Christian McCaffrey

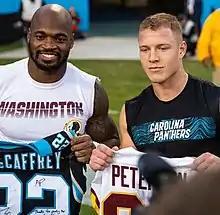
Adrian Peterson and McCaffrey exchanging jerseys after a game against the Washington Redskins, 2019

In Week 1 against the Los Angeles Rams, McCaffrey rushed 19 times for 128 yards and two touchdowns and caught 10 passes for 81 yards as the Panthers lost 27–30. He played every offensive snap and became the first player to post 10 or more receptions and 120 or more rushing yards in two career games. After losing All-Pro quarterback Cam Newton in Week 2, the Panthers beat the Arizona Cardinals 38–20 in Week 3, where McCaffrey rushed 24 times for 153 yards with a career long 76-yard touchdown and caught three passes for 35 yards. In Week 4 against the Houston Texans, McCaffrey rushed 27 times for 93 yards and one touchdown and caught 10 passes for 86 yards in the 16–10 win. In the game, McCaffrey generated 179 yards of offense while the rest of his team only generated 118 yards of offense. During Week 5 against the Jacksonville Jaguars, McCaffrey bested his career long rushing touchdown set in Week 3 with an 84-yard touchdown run. This also set a Panthers record for longest touchdown run. He finished with 176 rushing yards and 2 rushing touchdowns along with 61 receiving yards and 1 receiving touchdown, bringing it to 237 total yards as the Panthers won 34–27. In Week 6 against the Buccaneers, McCaffrey rushed 22 times for 31 yards and one touchdown and caught four passes for 26 yards and one touchdown in the 37–26 win.